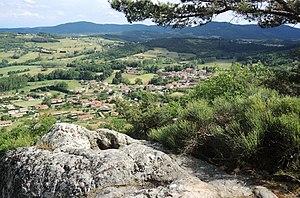
Saint-Alban d'Ay Peyreboeuf 2 cupules et village
Saint-Alban-d'Ay est une commune française du département de l'Ardèche, en région Auvergne-Rhône-Alpes. Au dernier recensement de 2017, la commune comptait 1 397 habitants.